Harleian Library

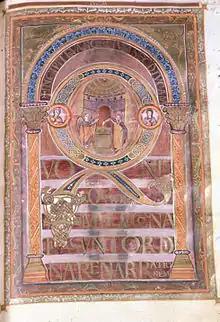
Harley Golden Gospels, Incipit to Luke, 800–825

The Harleian Library, Harley Collection, Harleian Collection and other variants is one of the main "closed" collections (namely, historic collections to which new material is no longer added) of the British Library in London, formerly the library of the British Museum.